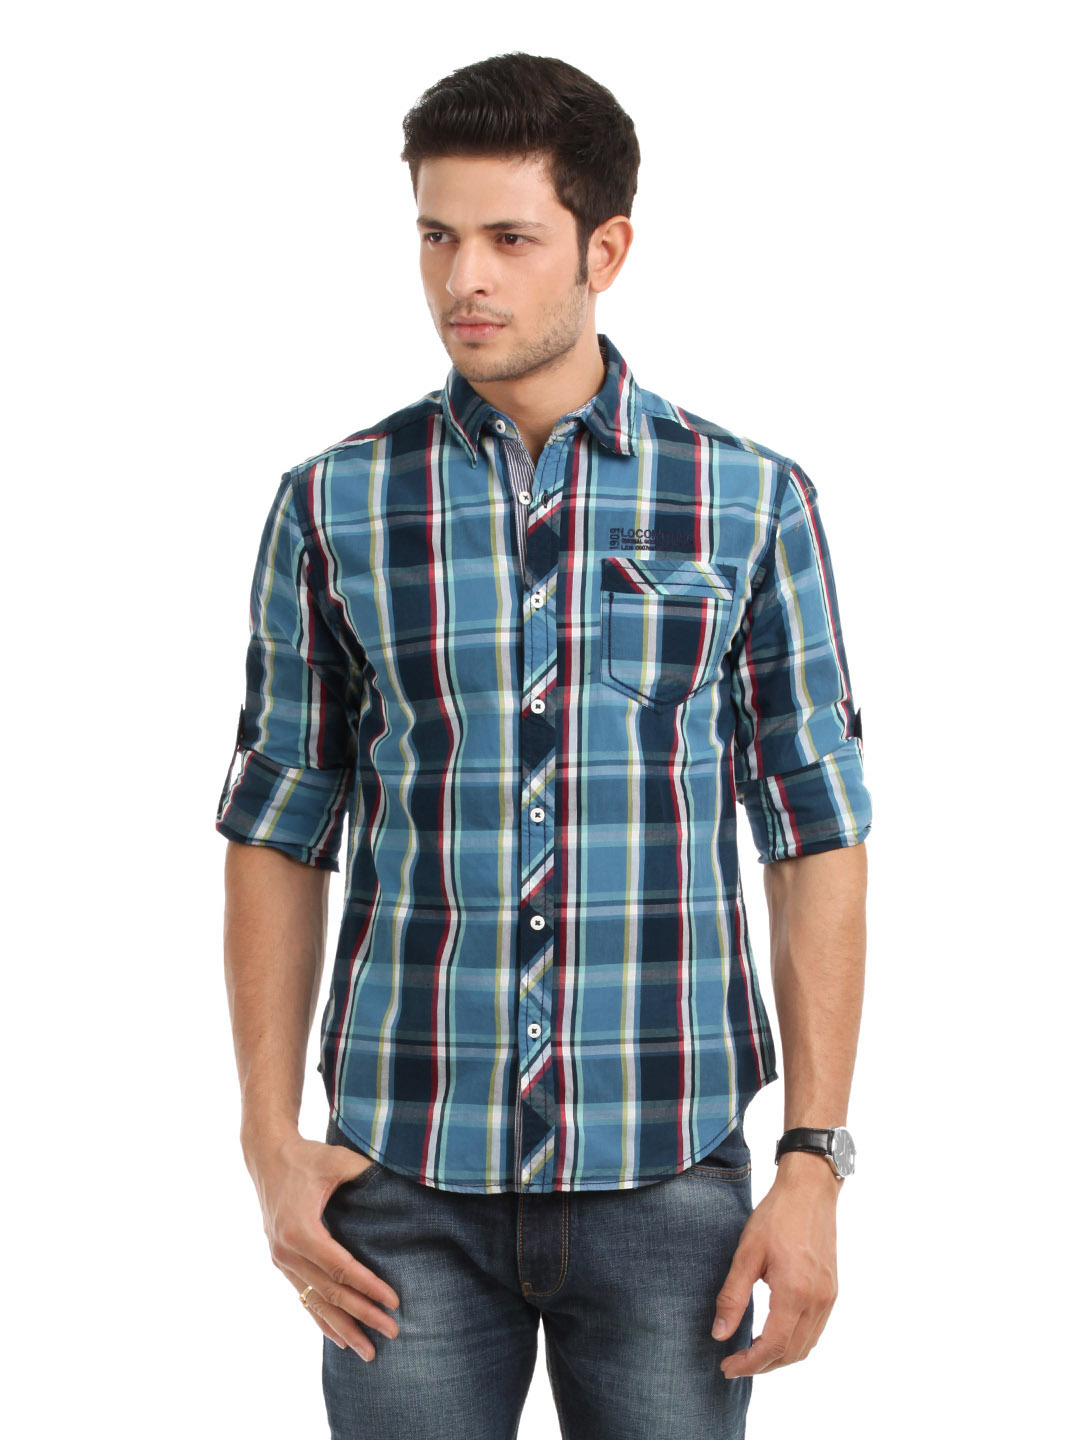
Locomotive Men Blue Check Shirt
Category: Apparel / Topwear / Shirts
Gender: Men
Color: Blue
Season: Summer 2012
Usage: Casual